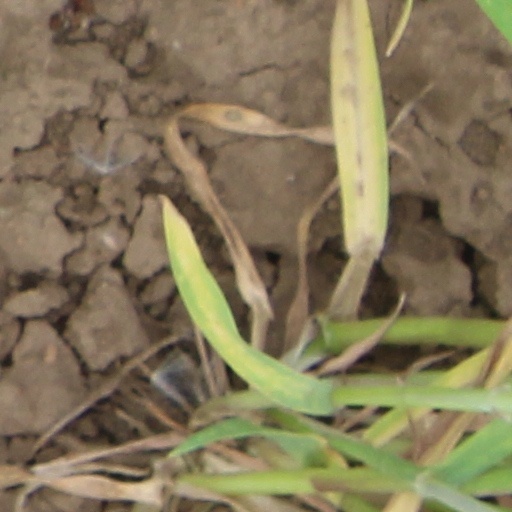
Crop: wheat